Vincenzo I Gonzaga

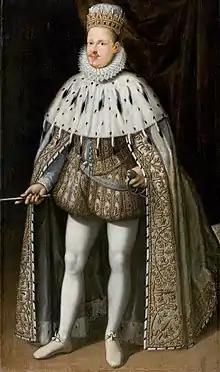
Vincenzo I Gonzaga on the day of his coronation

Born 21 September 1562, Vincenzo was the only son of Guglielmo Gonzaga, Duke of Mantua, and Archduchess Eleanor of Austria. His maternal grandparents were Ferdinand I, Holy Roman Emperor, and Anna of Bohemia and Hungary.